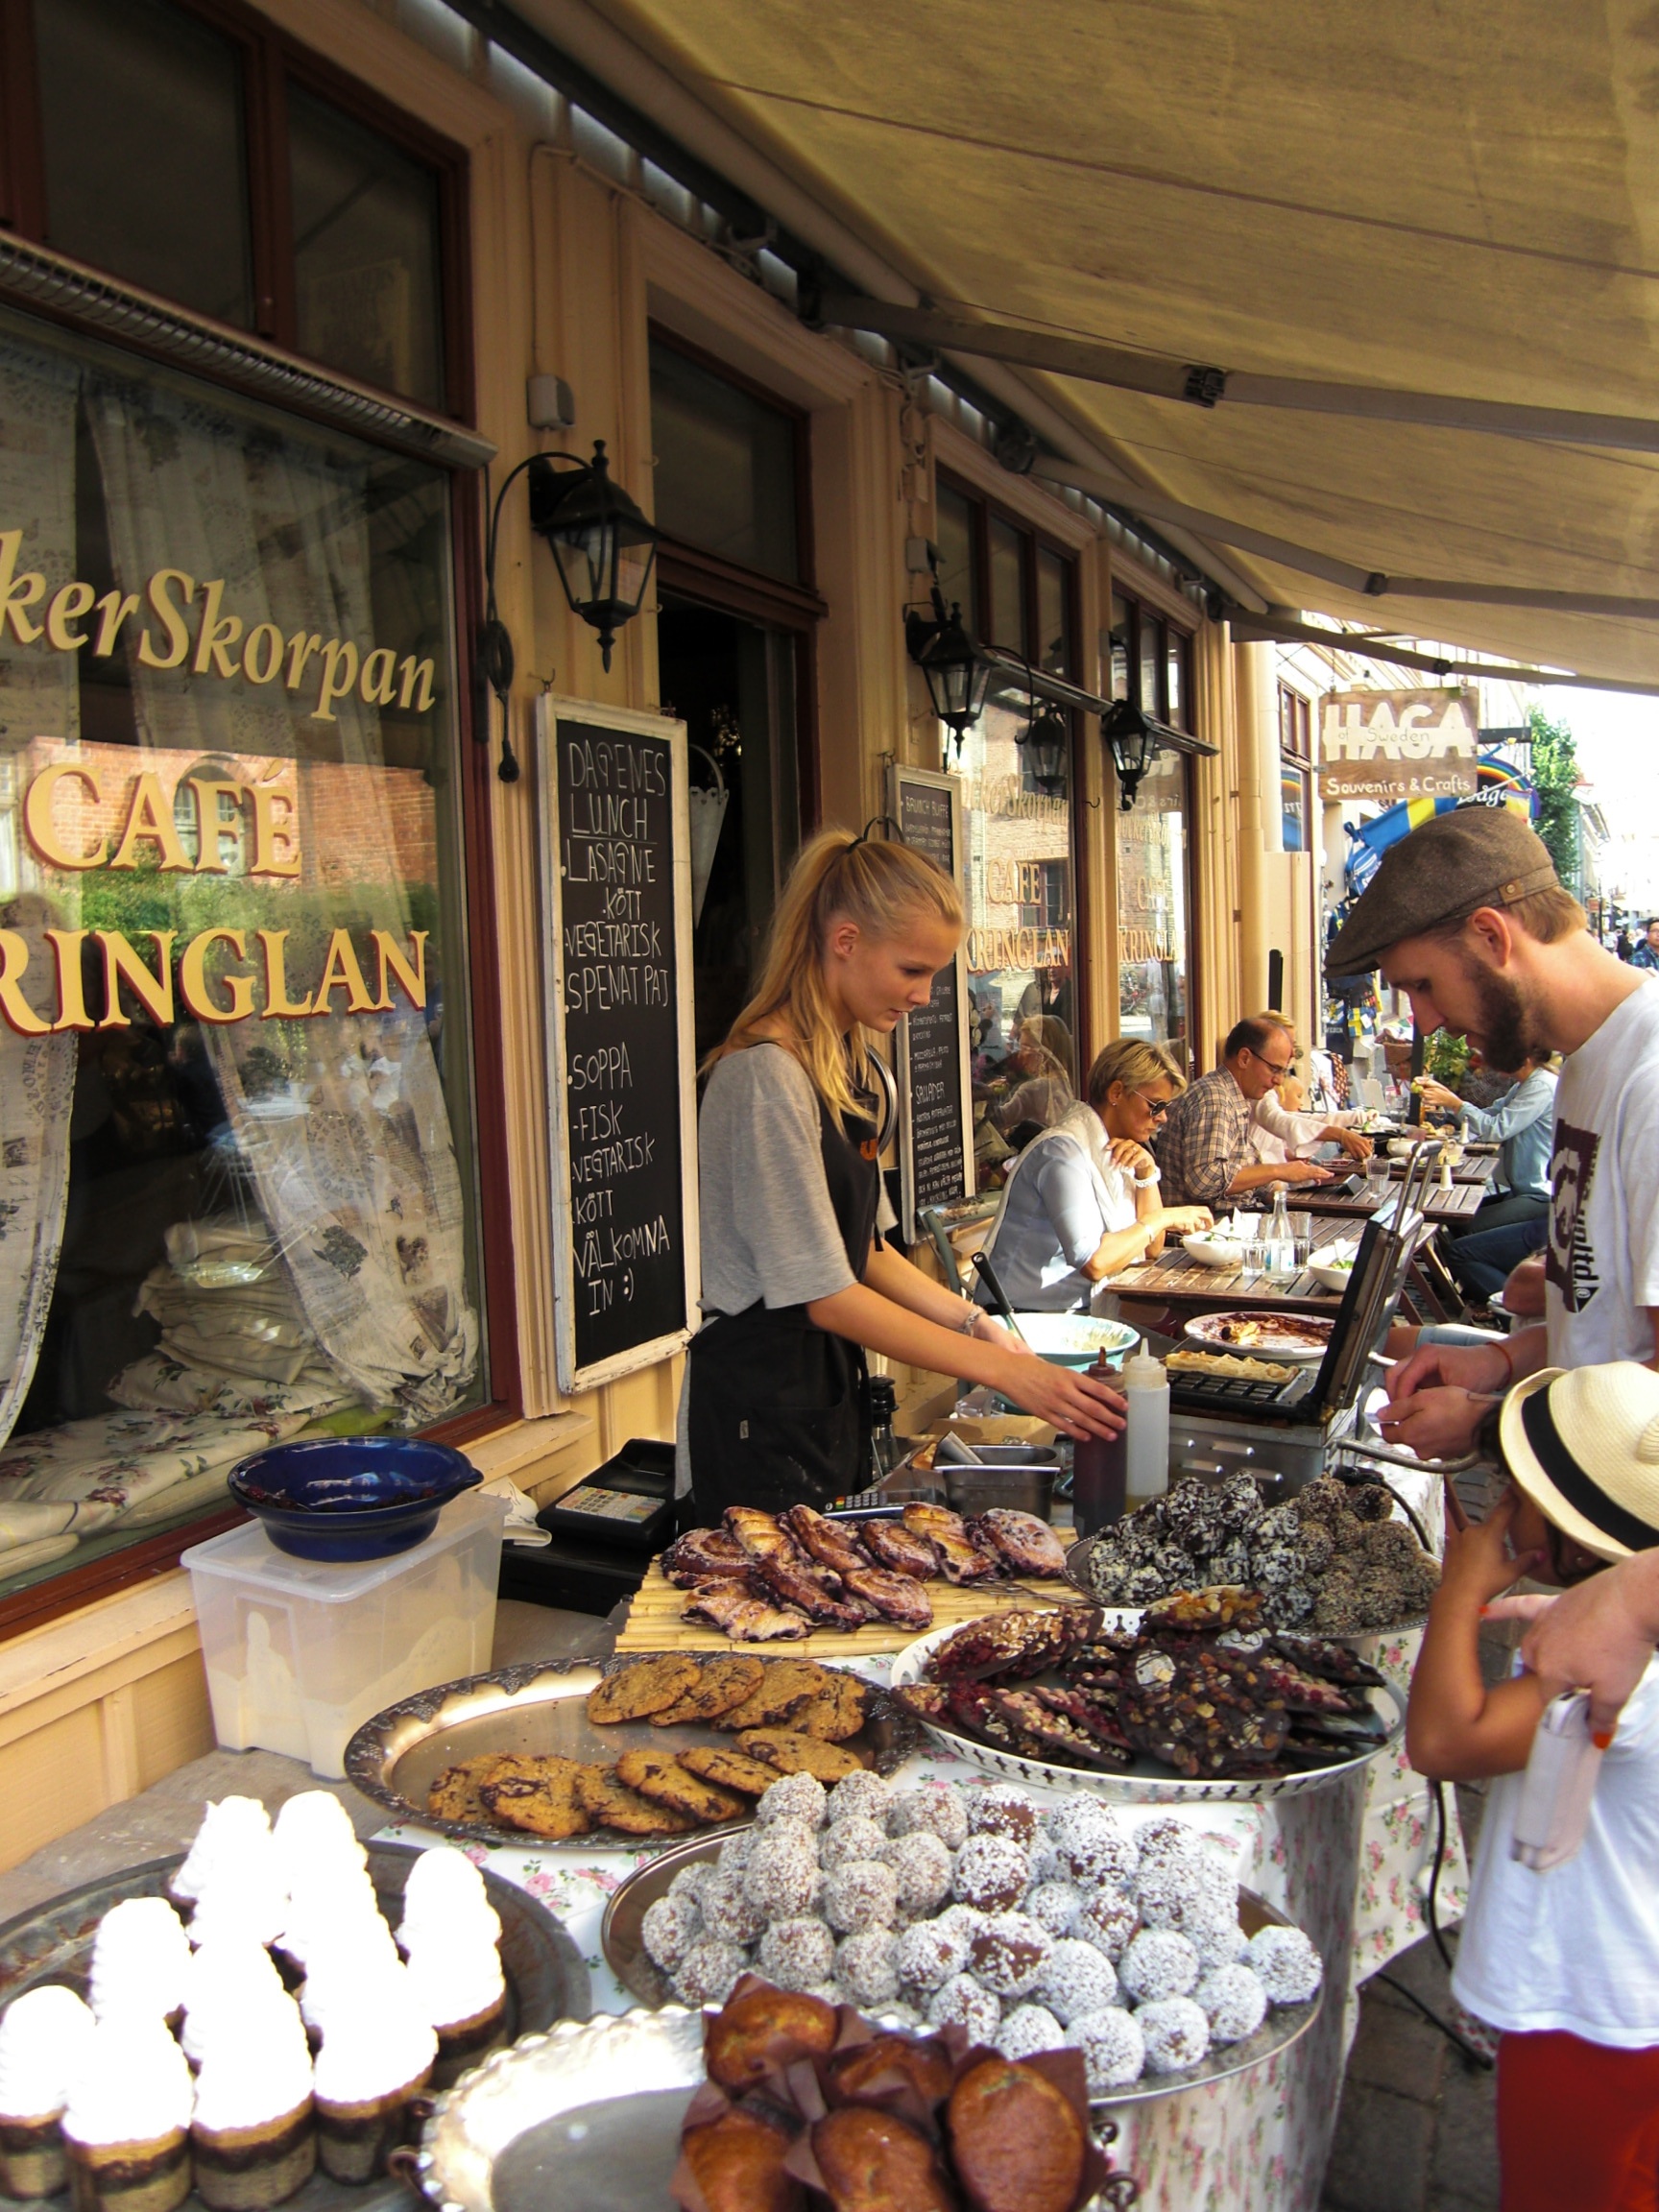
cafe, city, downtown, dish, meal, food, vendor, bazaar, market, marketplace, bakery, public space, old town, stall, sweden, street food, gothenburg, swedish, pastry shop, pedestrian zone, historic old town, sense, human settlement, street coffee